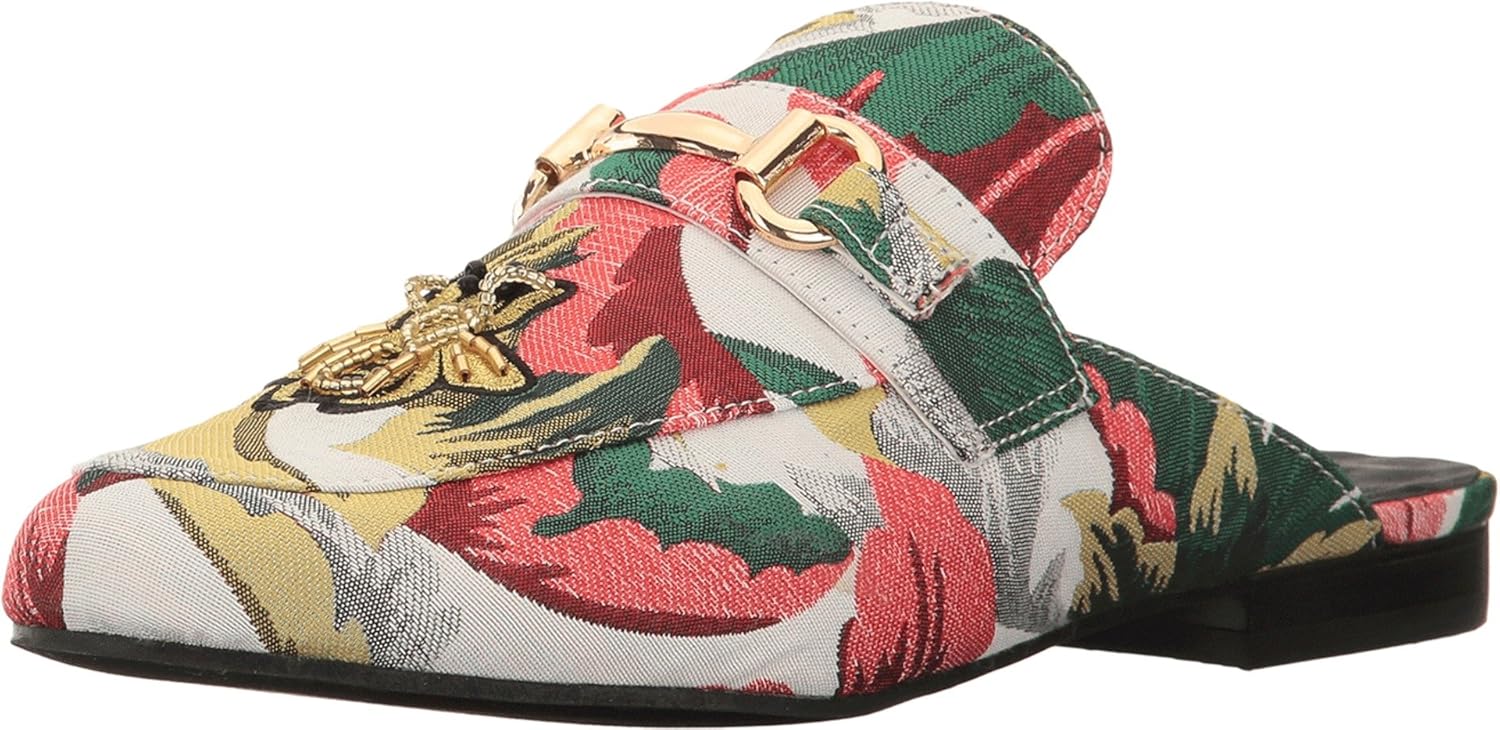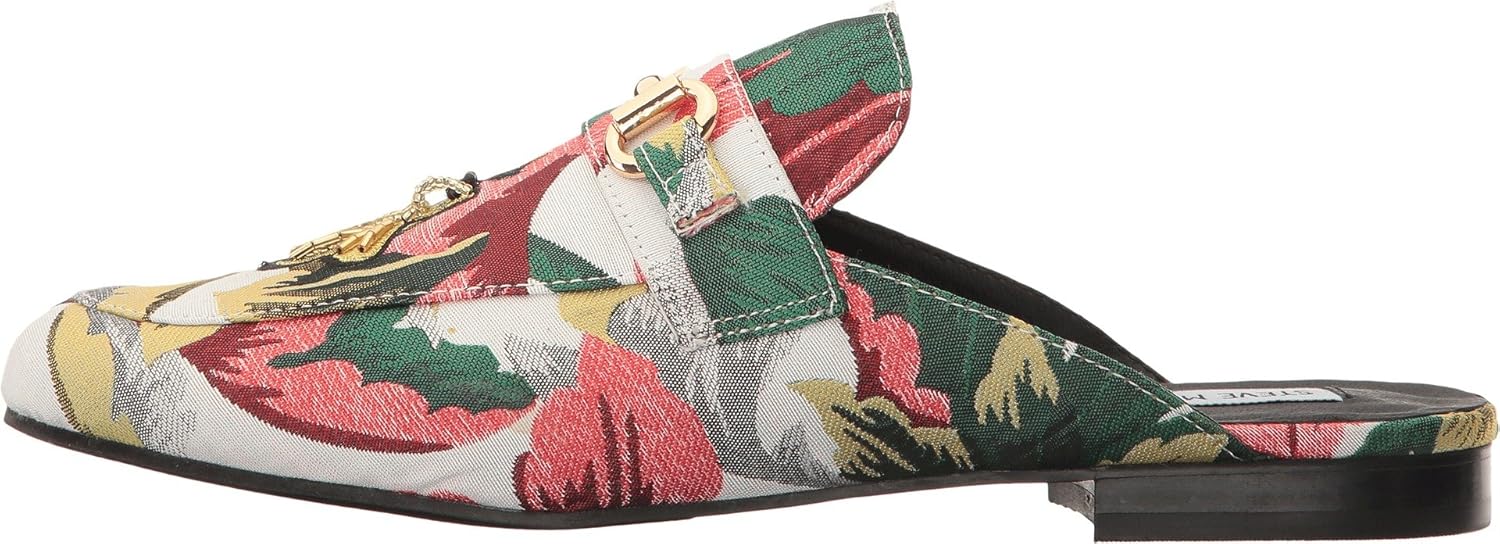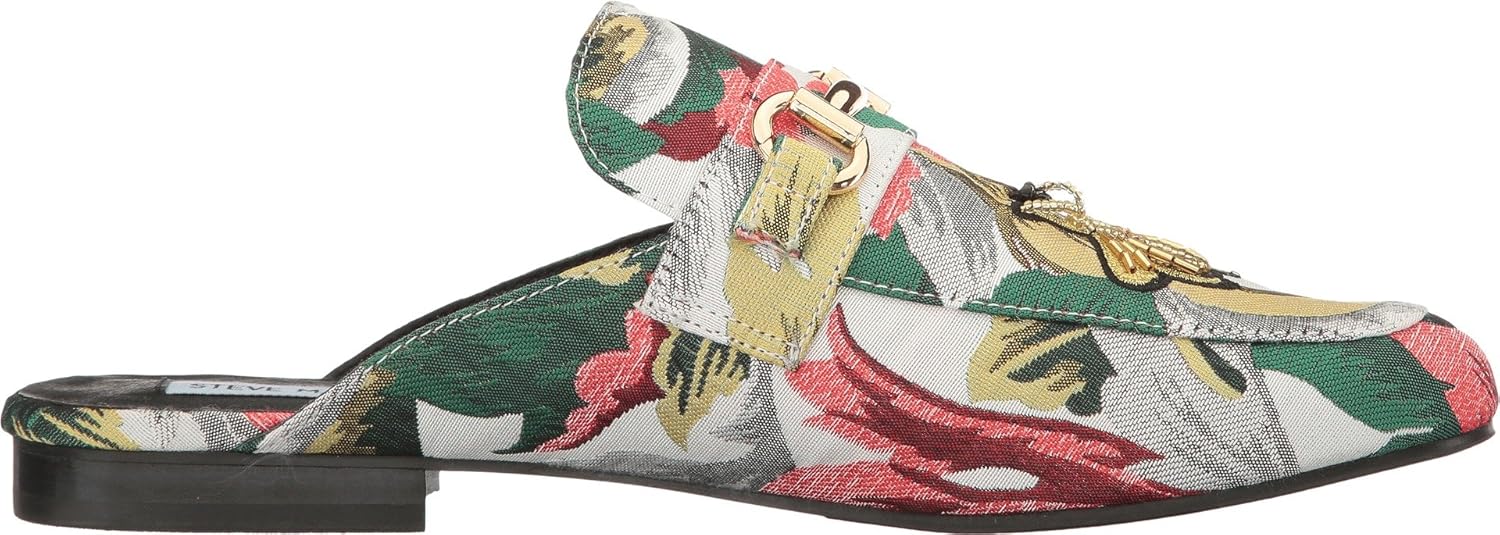
Steve Madden Kandi Bright Multi
Category: AMAZON FASHION
This season, opulence comes in the form of KANDI — a fancy loafer-slide adorned with a horse bit ornament. Style with a cashmere sweater and relaxed skinny trousers for a head-to-toe easy-elegant ensemble. Leather or mesh/synthetic upper material Lycra lining Man-made sole
Features: fabric-and-leather | Leather sole